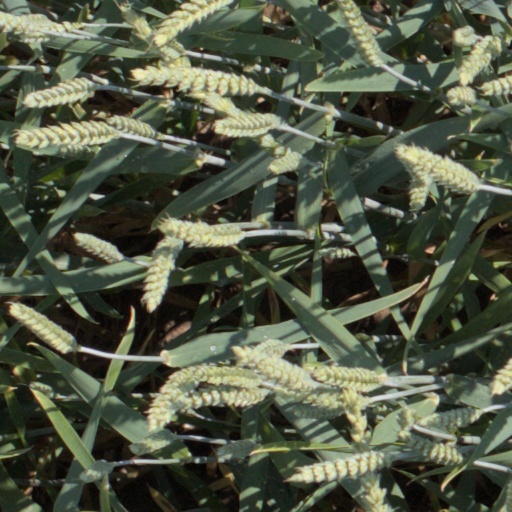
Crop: wheat